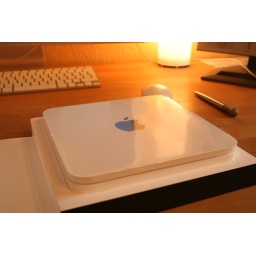
Time Capsule sitting in its box